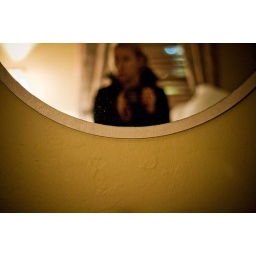
mirror and a wall in the hotel